Jacinda Ardern

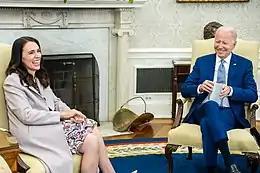
Ardern meets with US President Joe Biden in the Oval Office on 31 May 2022.

On 15 March 2019, 51 people were fatally shot and 49 injured in two mosques in Christchurch. In a statement broadcast on television, Ardern offered condolences and stated that the shootings had been carried out by suspects with "extremist views" that have no place in New Zealand, or anywhere else in the world. She also described it as a well-planned terrorist attack.